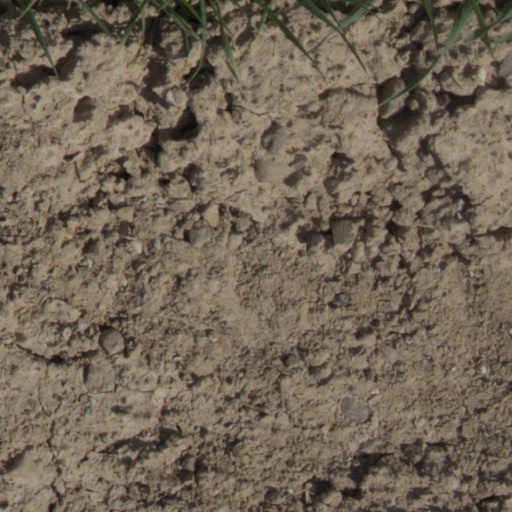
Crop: wheat